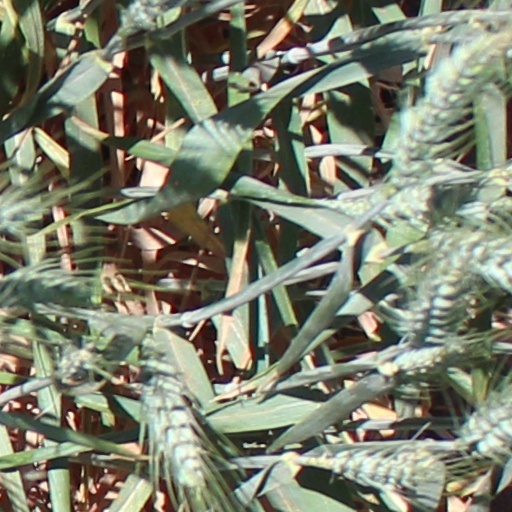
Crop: wheat